C/2022 E3 (ZTF)

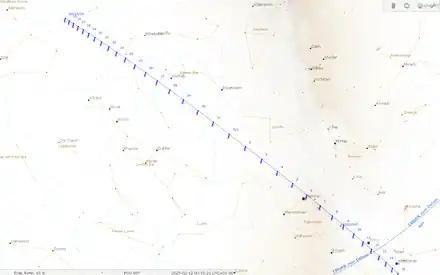
Positions of the comet C/2022 E3 (ZTF) in the starry sky between 14 January and 16 February 2023

The nucleus of the comet was found to rotate every 8.5 to 8.7 hours. In the spectrum of the comet in the wavelength range between 5000 and 7000 Å many emission lines of NH, C, and [OI] are detected. The spectrum of the comet was obtained on 10 March 2023 and lines associated with CN, diatomic and triatomic carbon and possibly O. The ratio of C2 to CN is about 0.6, which is lower when compared to most of the Solar System comets, although not too low to be considered depleted. Other species detected in the comet include hydrocyan, hydrogen isocyanide, CH3CN, isocyanic acid, formamide, methanol, formaldehyde, formic acid, acetaldehyde, H2S, carbon monosulfide, carbonyl sulfide, ethanol and aGg’-(CH2OH)2. The comet was depleted in hypervolatiles (low CO and H2S abundances relative to water) and had a relatively low methanol abundance relative to water (1.8%) compared to the mean of other comets.